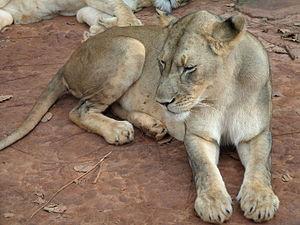
Lions captifs derrière un mur de grille de fer dans le Parc National de al Méfou, Cameroun
Le Parc de la Méfou est un parc animalier du Cameroun situé dans la forêt de Mfou, à 45 km au sud de la capitale Yaoundé. Il est utilisé comme sanctuaire pour les primates originaires d'Afrique : le singe, le chimpanzé et le gorille et abrite une flore riche et diversifiée.